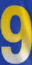
Number: 9